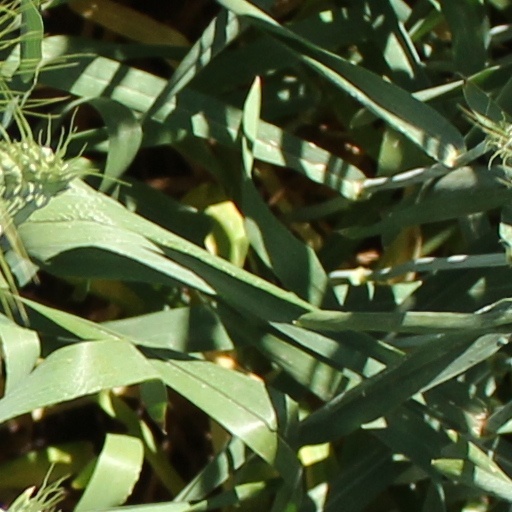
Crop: wheat